Anne-Kat. Hærland

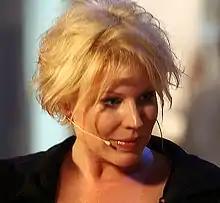
Anne-Kat. Hærland in 2008.

Anne Katrine Hærland (born 27 March 1972) is a Norwegian satirical comedian mostly known for her regular appearances on the weekly news satire show "Nytt på nytt".